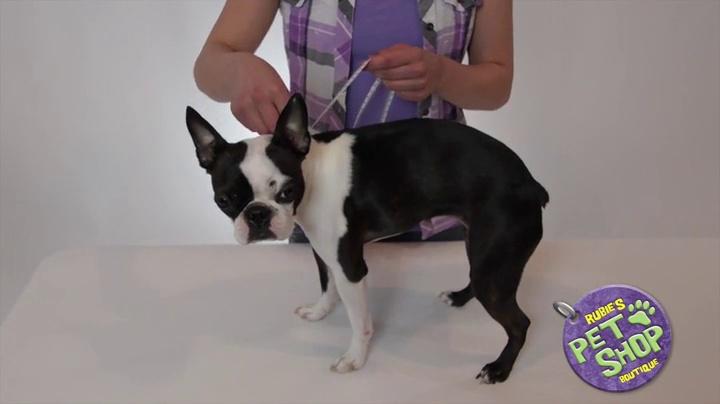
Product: Rubie's Costume Company DC Comics Super Girl Pet Tutu Dress
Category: Toys & Games | Party Supplies
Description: Supergirl pet costume features a blue dress with gold belt, red tutu and gold/red Supergirl symbol.
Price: $19.82
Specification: Product Dimensions:         13 x 11.4 x 1.5 inches ; 4 ounces    |Shipping Weight: 4 ounces (View shipping rates and policies)|ASIN: B01C4K88XY|Item model number: 580324 L|    #57911    in Kids' Party Supplies    |    #177874    in Pre-Kindergarten Toys